2013 Tour de France

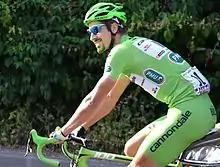
Peter Sagan "(pictured in the final stage)" held the green jersey as the leader of the points classification after the third stage until the end of the Tour.

In the first stage, the team bus had become stuck under the finishing arch in Bastia, Corsica, and with the peloton (the main group) away, the race officials moved the finish to the to go marker. As the peloton closed in, the bus was freed, and the decision was reversed. Marcel Kittel took the victory from the bunch sprint, putting him in the race leader's yellow jersey; he also became the first leader of the points classification, with Juan José Lobato taking the polka dot jersey as the leader of the mountains classification. Two crashes occurred in the stage; the first with remaining and the second in the final kilometres, which included a contender for the stage, Mark Cavendish. The second stage 's Jan Bakelants launched an attack from a breakaway group in the final kilometre to win in Ajaccio, one second ahead of the encroaching peloton. The yellow jersey switched to Bakelants, and Pierre Rolland of claimed the polka dot. Simon Gerrans won the third stage, the final in Corsica, from a bunch sprint in Calvi. Peter Sagan took over the points classification. won stage four's team time trial in and around Nice, putting Gerrans in the yellow jersey. came in second place, one second in arrears, with a further two.